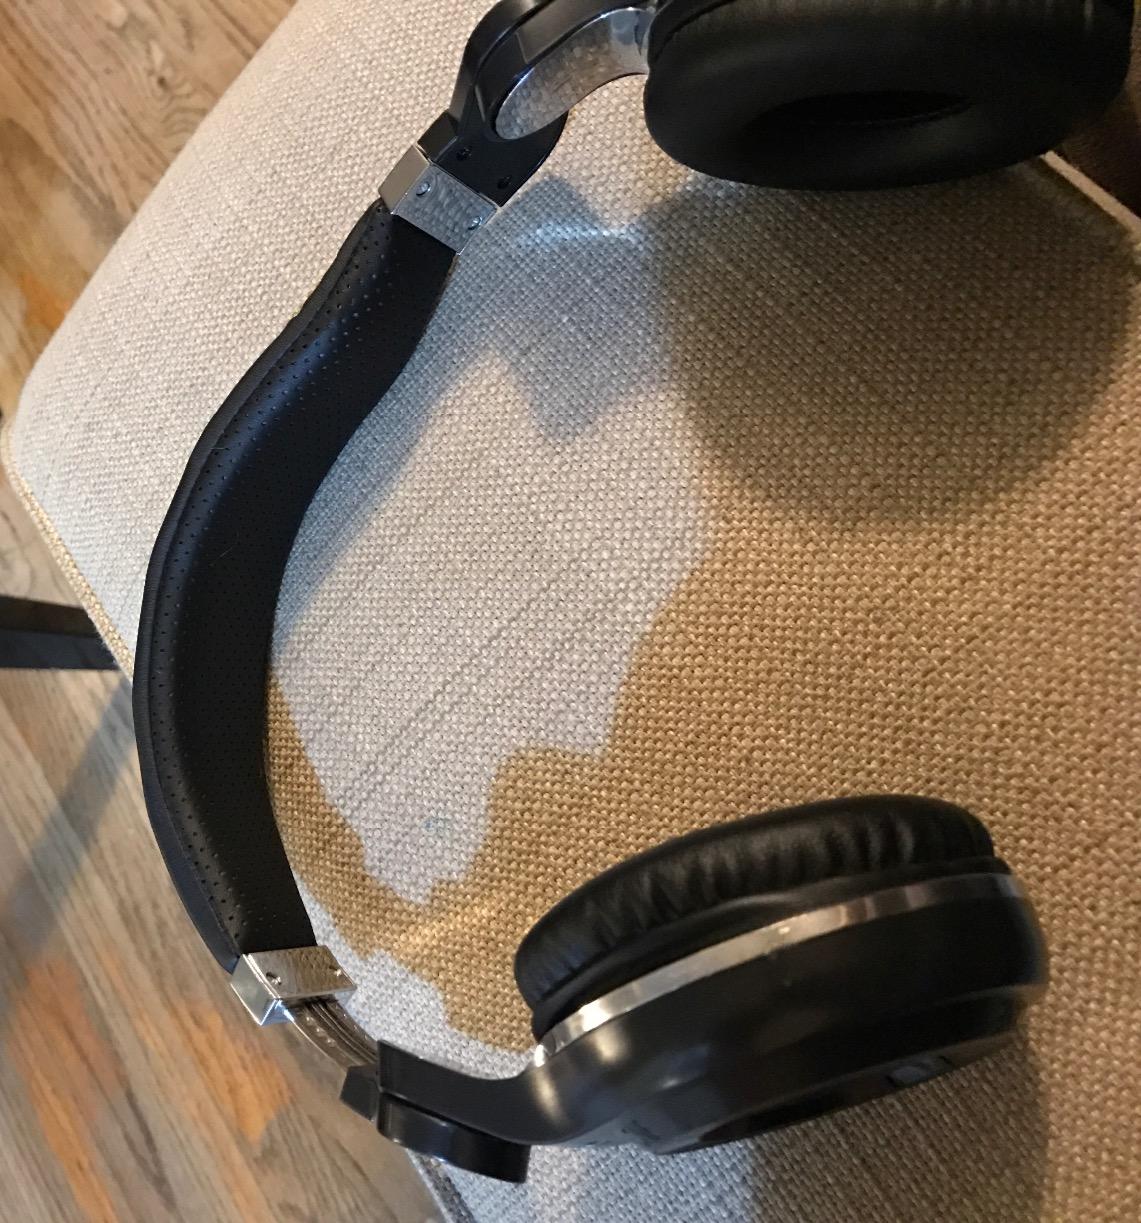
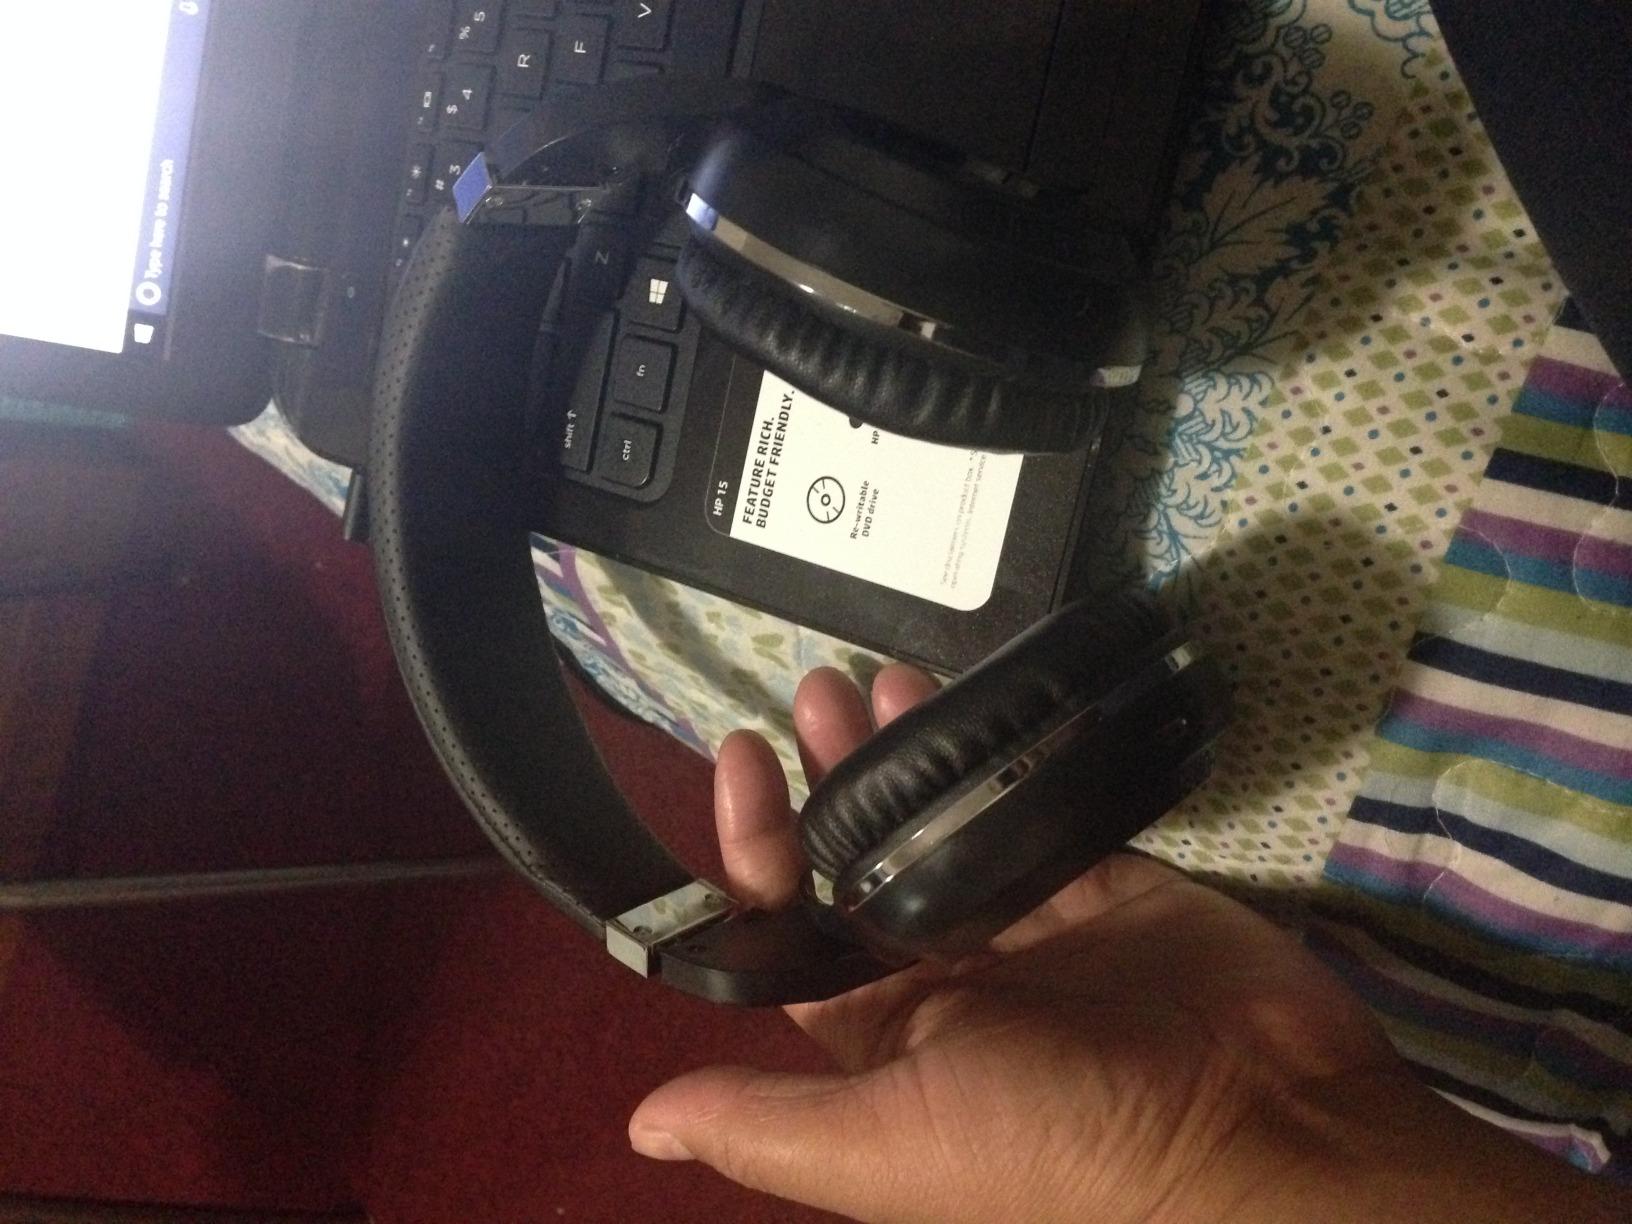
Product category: headphones
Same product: yes